Italian diaspora

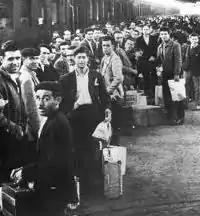
Italians arriving in Colombia.

The first Italian presence in Algeria dates back to the times of the Italian maritime republics, when some merchants of the Republic of Venice settled on the central Maghreb coast. The first Italians took root in Algiers and in eastern Algeria, especially in Annaba and Constantine. A small minority went to Oran, where the Spanish community had been substantial for many centuries. These first Italians (estimated at 1,000) were traders and artisans, with a small presence of peasants. When France occupied Algeria in 1830, it counted over 1,100 Italians in its first census (done in 1833), concentrated in Algiers and in Annaba. With the arrival of the French, the migratory flow from Italy grew considerably: in 1836 the Italians had grown to 1,800, to 8,100 in 1846, to 9,000 in 1855, to 12,000 in 1864 and to 16,500 in 1866. Italians were an important community among foreigners in Algeria. In 1889, French citizenship was granted to foreign residents, mostly settlers from Spain or Italy, so as to unify all European settlers ("pieds-noirs") in the political consensus for an ""Algérie française"". The French wanted to increase the European numerical presence in the recently conquered Algeria, and at the same time limit and prevent the aspirations of Italian colonialism in neighboring Tunisia and possibly also in Algeria. As a consequence, the Italian community in Algeria began to decline, going from 44,000 in 1886, to 39,000 in 1891 and to 35,000 in 1896. In the 1906 census, 12,000 Italians in Algeria were registered as naturalized Frenchmen, demonstrating a very different attitude from that of the Italian Tunisians, much more sensitive to the irredentist bond with the motherland. After World War II, Italian Algerians followed the fate of the French "pieds-noirs", especially in the years of the Algerian War, repatriating massively to Italy. Still in the 1960s, immediately after Algeria's independence from France, the Italian community had a consistency of about 18,000 people, almost all residing in the capital, a number that dropped to 500-600 people in a short time.